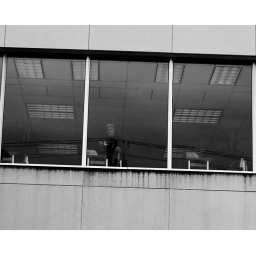
This guy was in Polk library on campus and he looked like he was eating cereal!